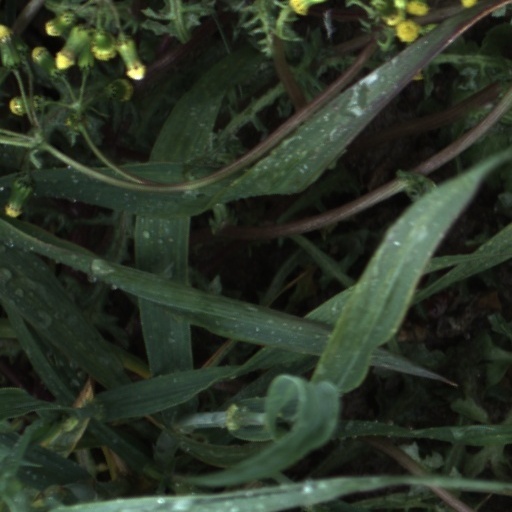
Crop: wheat